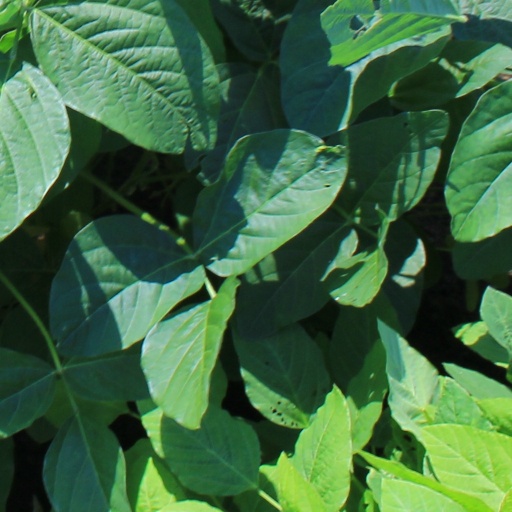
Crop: soybean